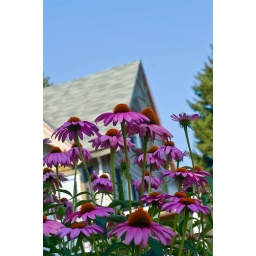
coneflowers under blue sky